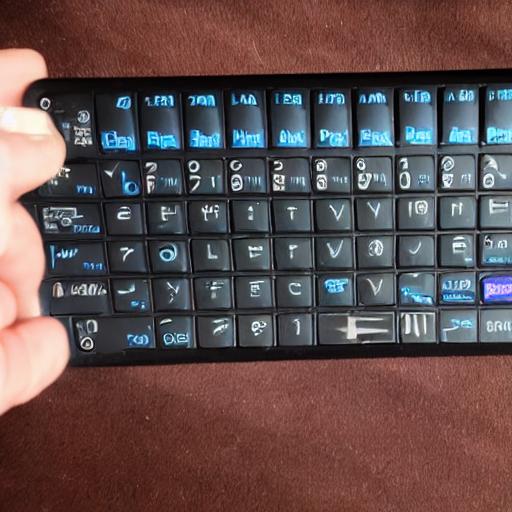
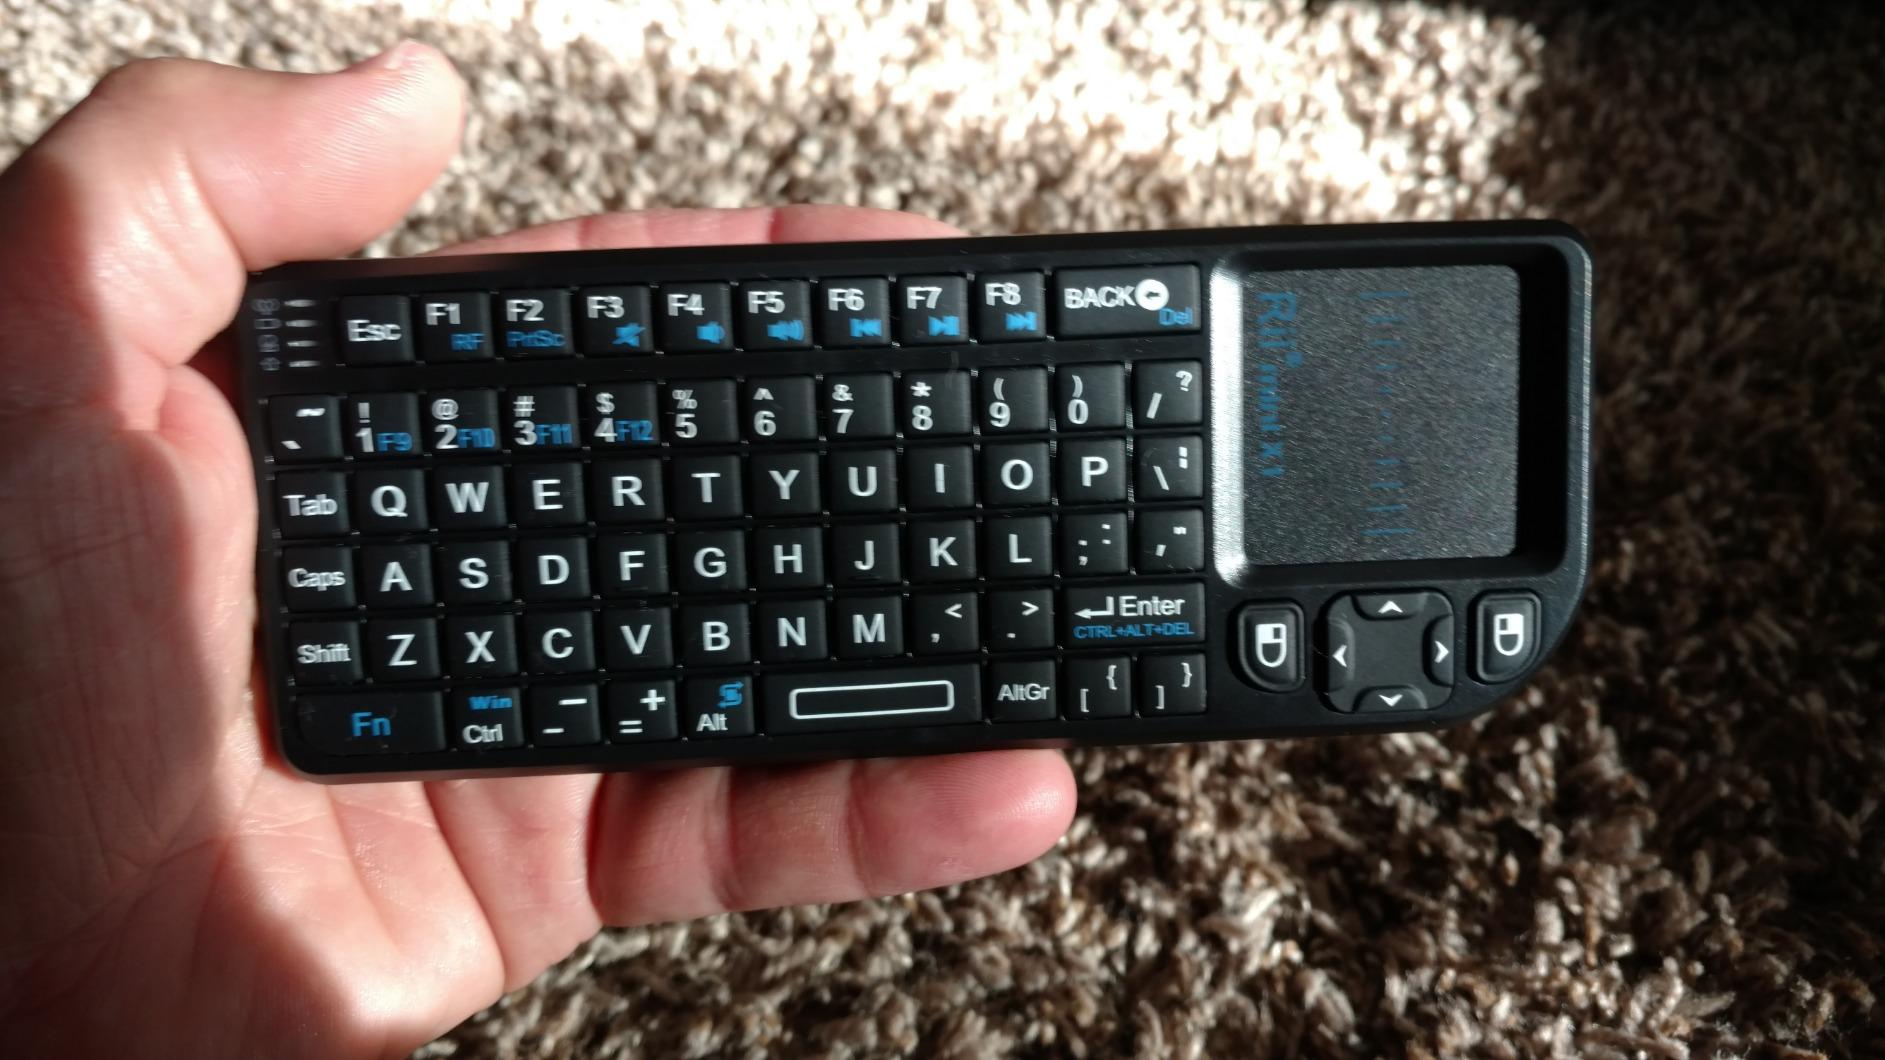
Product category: keyboard
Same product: no